Donetsk People's Republic

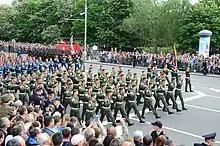
DPR military parade in Donetsk, 9 May 2018

The Donbas People's Militia was formed by Pavel Gubarev, who was elected People's Governor of Donetsk Oblast and Igor Girkin, appointed the Minister of Defence of the Donetsk People's Republic.